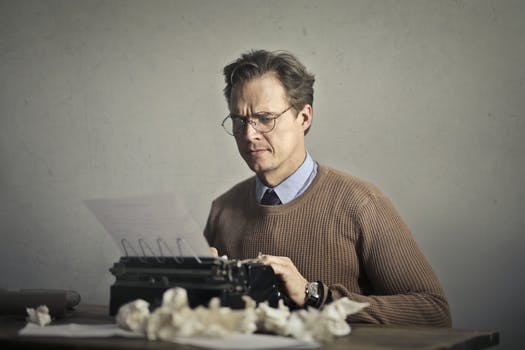
Label: No Watermark